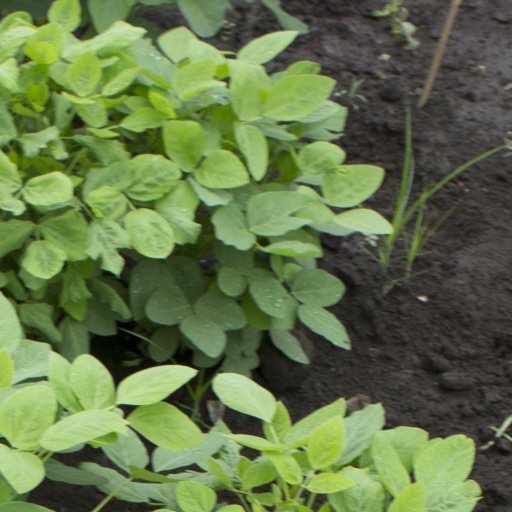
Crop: soybean